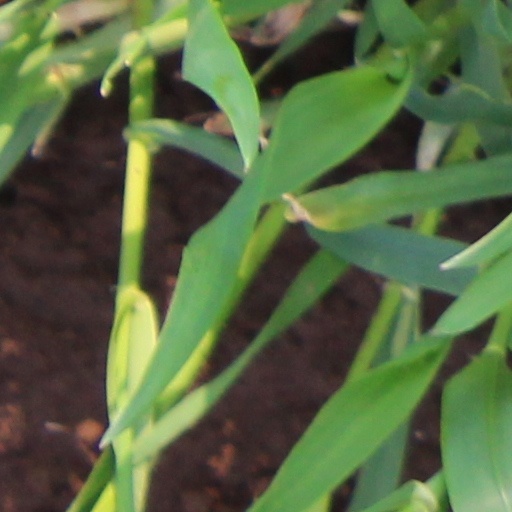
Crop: wheat